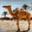
Label: camel